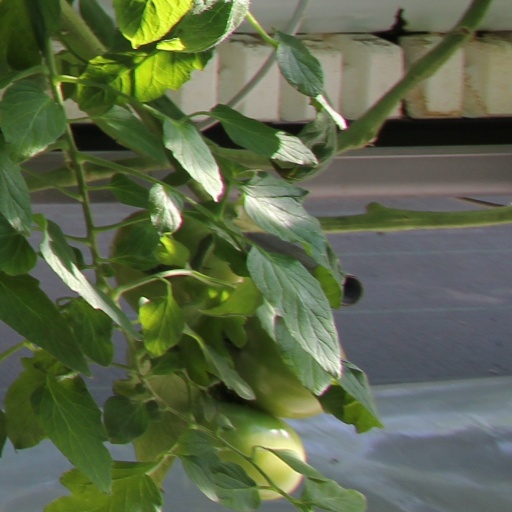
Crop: tomato